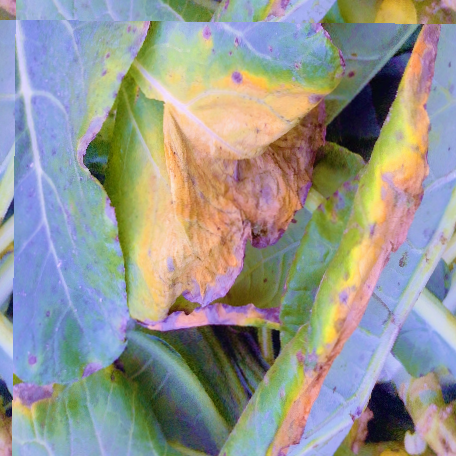
Label: Downy Mildew